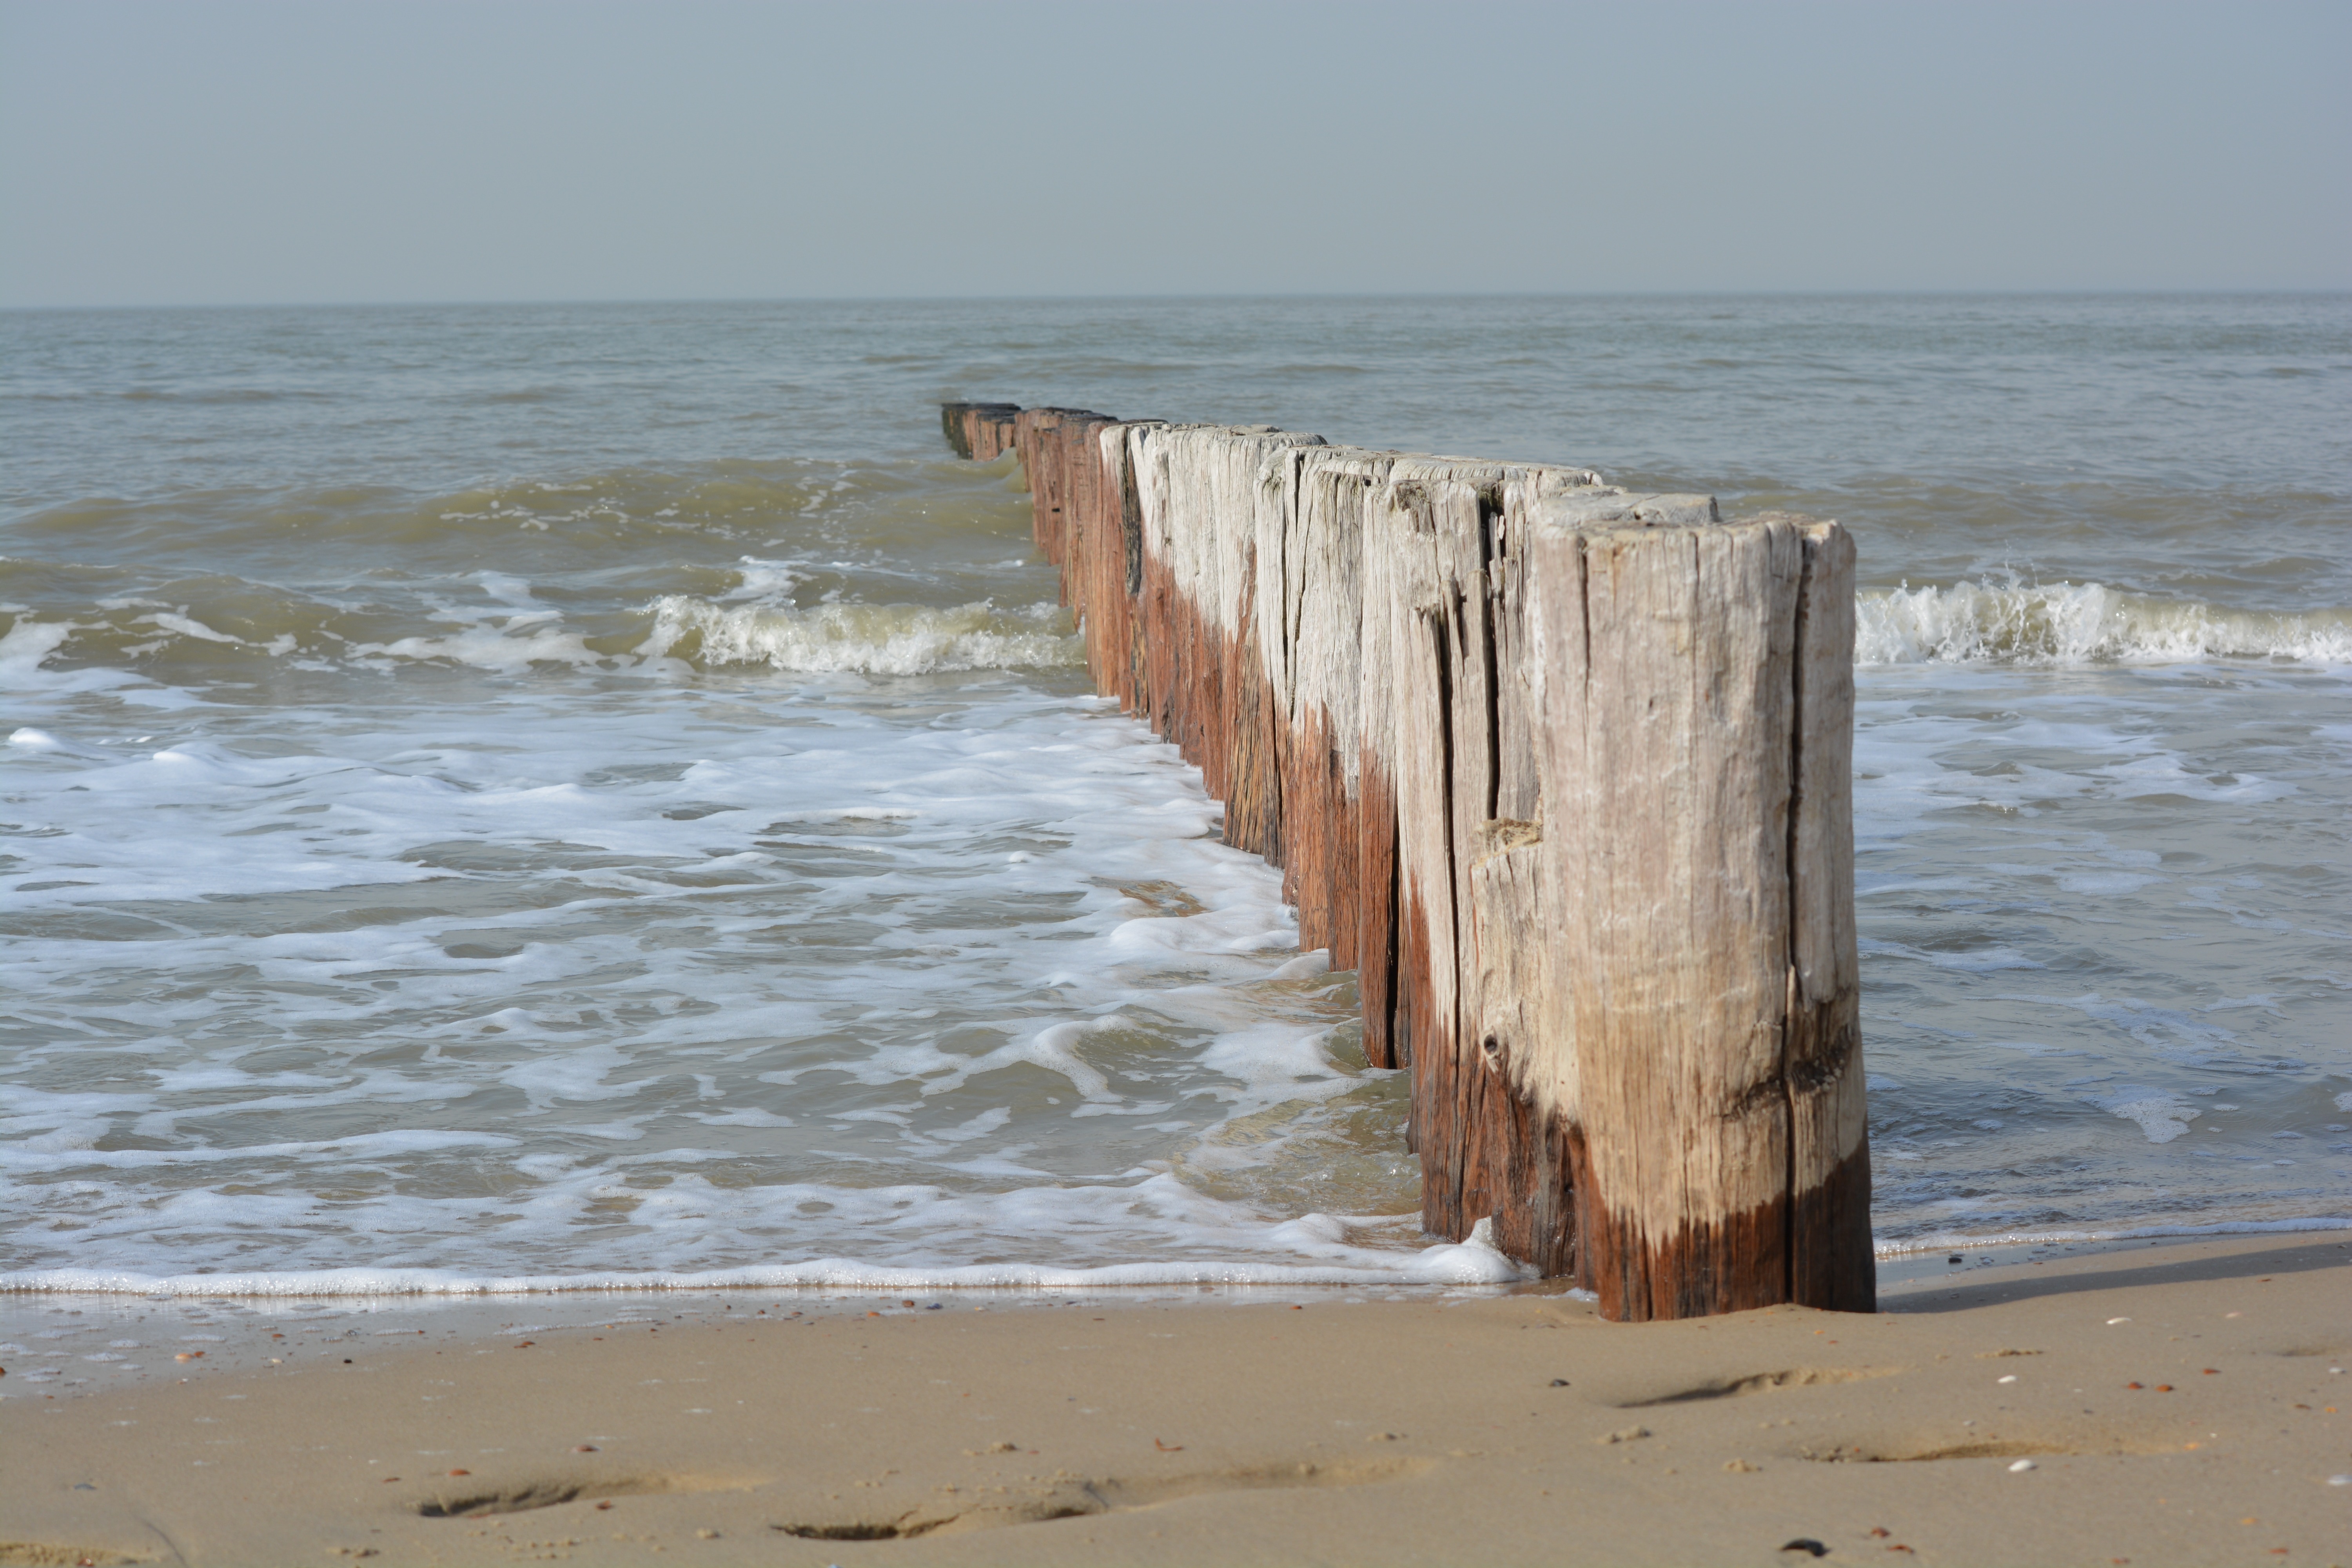
beach, sea, coast, water, nature, sand, rock, ocean, wood, shore, wave, pier, vacation, cliff, bay, terrain, material, body of water, poles, breakwater, cape, cadzand, wind wave